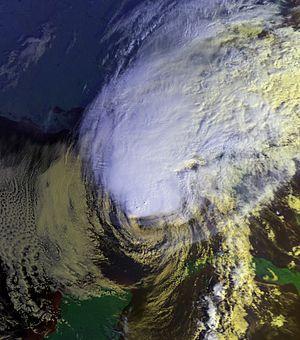
La saison cyclonique 1988 dans l'océan Atlantique nord est une saison modérément active de cyclones tropicaux dans l'océan Atlantique qui a coûté plus de 7 milliards $US de dégâts. La saison a officiellement débutée le 1ᵉʳ juin 1988, et duré jusqu'au 30 novembre 1988, bien qu'une première dépression tropicale se soit développée dans les Caraïbes. Les dates de juin et novembre délimitent conventionnellement la formation des cyclones tropicaux formés dans le bassin atlantique. Le premier cyclone tropical du nom se nomme Alberto formé le 8 août, un mois plus tard que d'habitude. Le dernier cyclone du nom, la tempête tropicale Keith, est devenue extratropicale le 24 novembre.